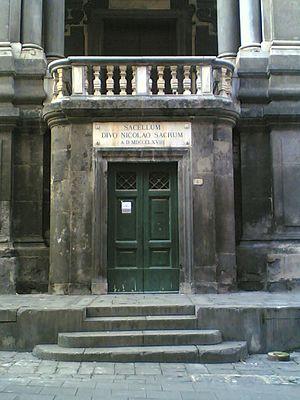
La chapelle San Nicola alle Sacramentine est une chapelle du centre historique de Naples consacrée à saint Nicolas. Elle donne piazzetta San Giuseppe dei Ruffi, juste en-dessous de l'église San Giuseppe dei Ruffi.